Frank Kramer (footballer, born 1972)

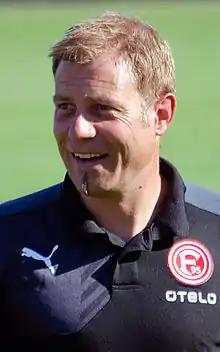
Kramer as a coach of Fortuna Düsseldorf in 2015

Frank Kramer (born 3 May 1972) is a former German football player and coach who last managed Schalke 04.